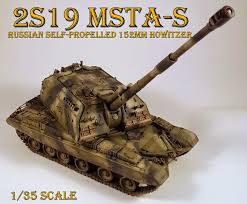
Label: 2S19_MSTA